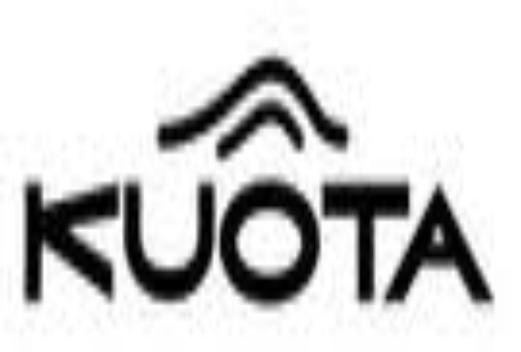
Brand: Kuota
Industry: Transportation